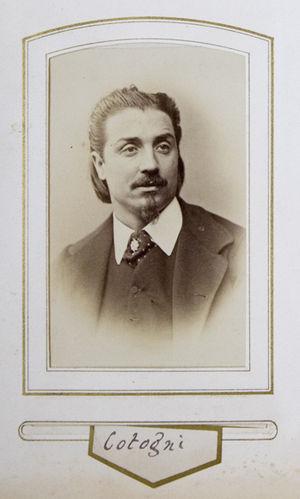
Antonio Cotogni était un baryton et pédagogue italien, l'un des plus éminents du XIXᵉ siècle